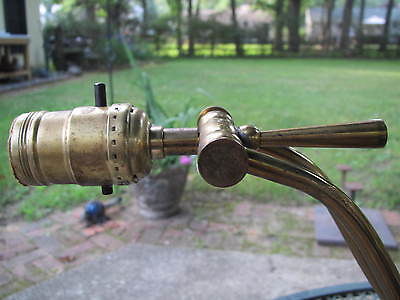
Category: lamp